List of Public Image Ltd members

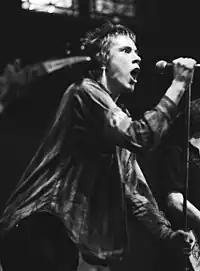
John Lydon formed Public Image Ltd in May 1978 after leaving the Sex Pistols that January.

The first incarnation of Public Image Ltd (PiL) – consisting of John Lydon, Keith Levene, Jah Wobble and Jim Walker – was completed and began rehearsing in May 1978. The band released their debut album "" before the end of the year, shortly after which Walker left the band due to financial and personal concerns. He was replaced by a succession of drummers: first Vivian Jackson in January 1979, followed by Eddie Edwards and David Humphrey in February, Richard Dudanski in April, Karl Burns in September, and finally Martin Atkins in October. The band's second album "Metal Box", released in November, featured performances by Humphrey, Dudanski and Atkins. A year later, the group released their first live album "Paris au Printemps", recorded at the beginning of 1980.